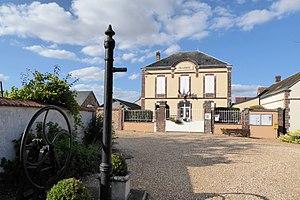
mairie, Nogent-sur-Eure, Eure-et-Loir (France).
Nogent-sur-Eure est une commune française située dans le département d'Eure-et-Loir en région Centre-Val de Loire.